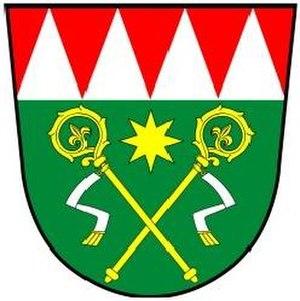
Biskupice est une commune du district de Zlín, dans la région de Zlín, en Tchéquie. Sa population s'élevait à 696 habitants en 2018.